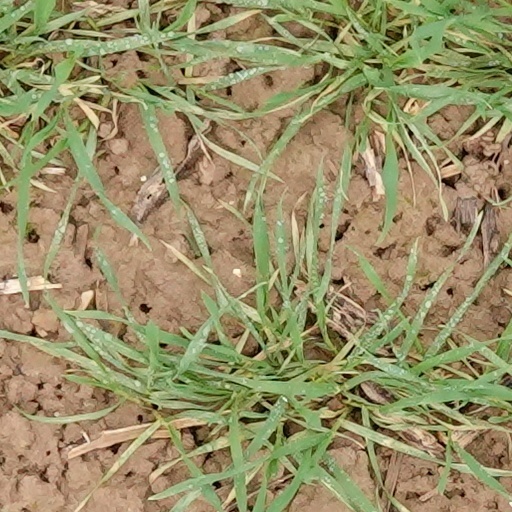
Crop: wheat